Dracula (1924 play)

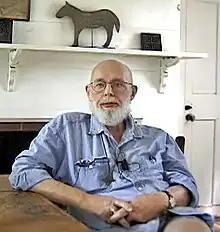
The work of Edward Gorey won a Tony Award for Best Costume Design for the 1977 Broadway revival.

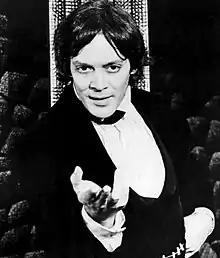
Raúl Juliá took over the role of Count Dracula in October 1978.

In 1973, the producer John Wulp staged the play with the Nantucket Stage Company in Nantucket, Massachusetts. He asked Edward Gorey, an illustrator known for his macabre, surrealist imagery, to design the sets and costumes. Gorey, who had never worked in theatre before, created a mostly black-and-white design accented with red. Dennis Rosa directed and Lloyd Battista starred as Dracula. Wulp subsequently moved the production to the off-Broadway Cherry Lane Theatre in New York.